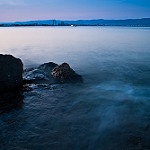
Label: sea